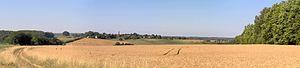
Fouchères-aux-Bois est une commune française située dans le département de la Meuse, en région Grand Est.